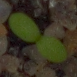
Label: scentless_mayweed